Perth Stadium

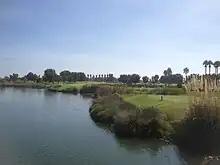
The Burswood Park Golf Course was closed and the stadium built on its northern end

In 2003, the Government of Western Australia commissioned a review to examine the future of major sporting venues in Western Australia. To conduct the review, a taskforce was appointed. It was chaired by John Langoulant, Chief Executive of the Chamber of Commerce and Industry of Western Australia, and released its final report in May 2007. The report recommended the construction of a new 60,000-seat stadium at either Kitchener Park (which adjoins Subiaco Oval) or in East Perth, which would be suitable for Australian rules football, cricket and also rectangular-field sports such as soccer, rugby union and rugby league. The taskforce recommended against the further development of Subiaco Oval, which would be demolished. It also recommended against building the new stadium at the site of Burswood, stating that "The development costs at the Burswood site would be significantly higher due to local site conditions and the need for significant upgrades to transport infrastructure."